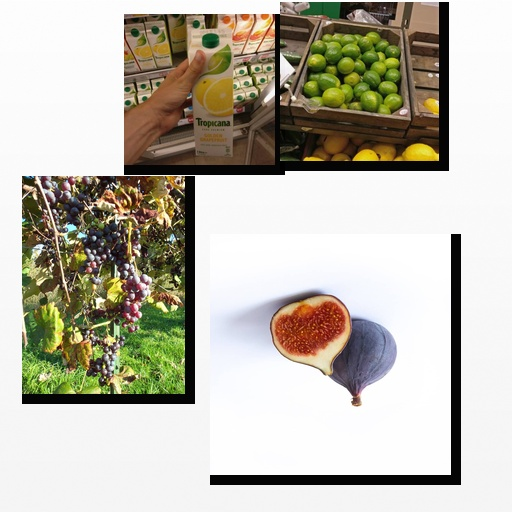
Food items: lime, golden_grapefruit_juice, fig, grapes